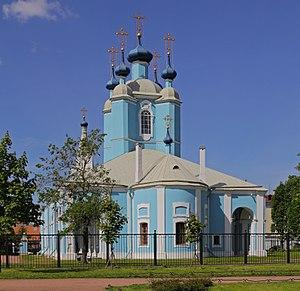
La cathédrale Saint-Samson est l'un des plus anciens édifices religieux de Saint-Pétersbourg. Elle est située dans le district de Vyborg, dans la banlieue nord de la ville et donne son nom à la Sampsonievskij Prospèkt, principale artère du district de Vyborg. On dit que la cathédrale est le lieu où Catherine II de Russie s'est secrètement mariée à Grigori Potemkine en 1774.